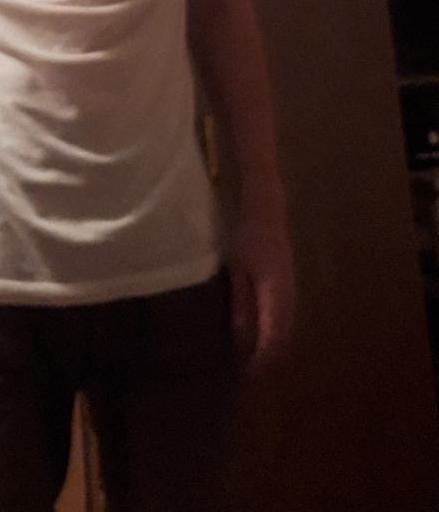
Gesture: no_gesture